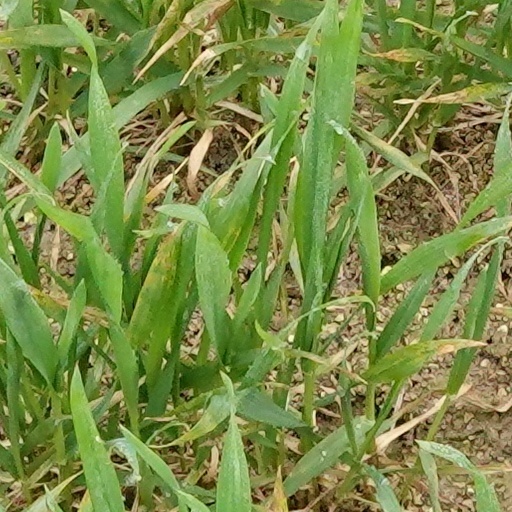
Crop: wheat